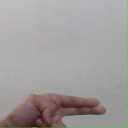
अक्षर: ह